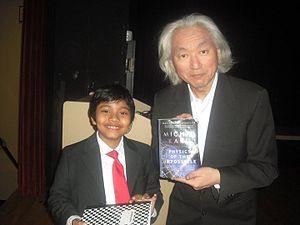
Physics of the Future: How Science Will Shape Human Destiny and Our Daily Lives by the Year 2100 est un essai publié en 2011 par le physicien Michio Kaku. Ce dernier spécule sur les développements technologiques des 100 prochaines années en passant en entrevue plusieurs scientifiques reconnus dans les domaines de la médecine, l'informatique, l'intelligence artificielle, les nanotechnologies et la production énergétique. Kaku affirme qu'il espère que ses prédictions seront aussi fructueuses que celles du roman Paris au XXe siècle de l'écrivain Jules Verne.